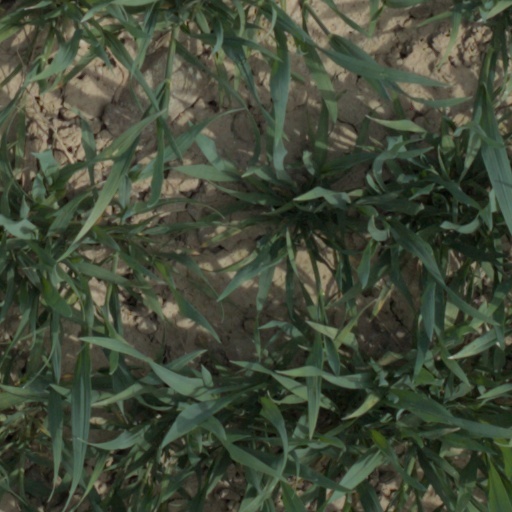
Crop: wheat